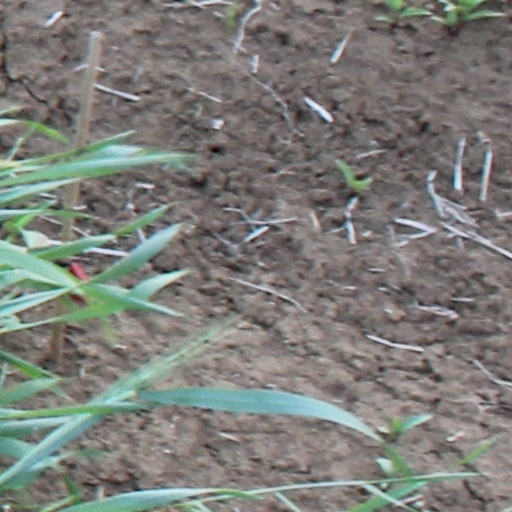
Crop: wheat